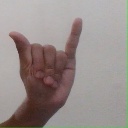
अक्षर: य